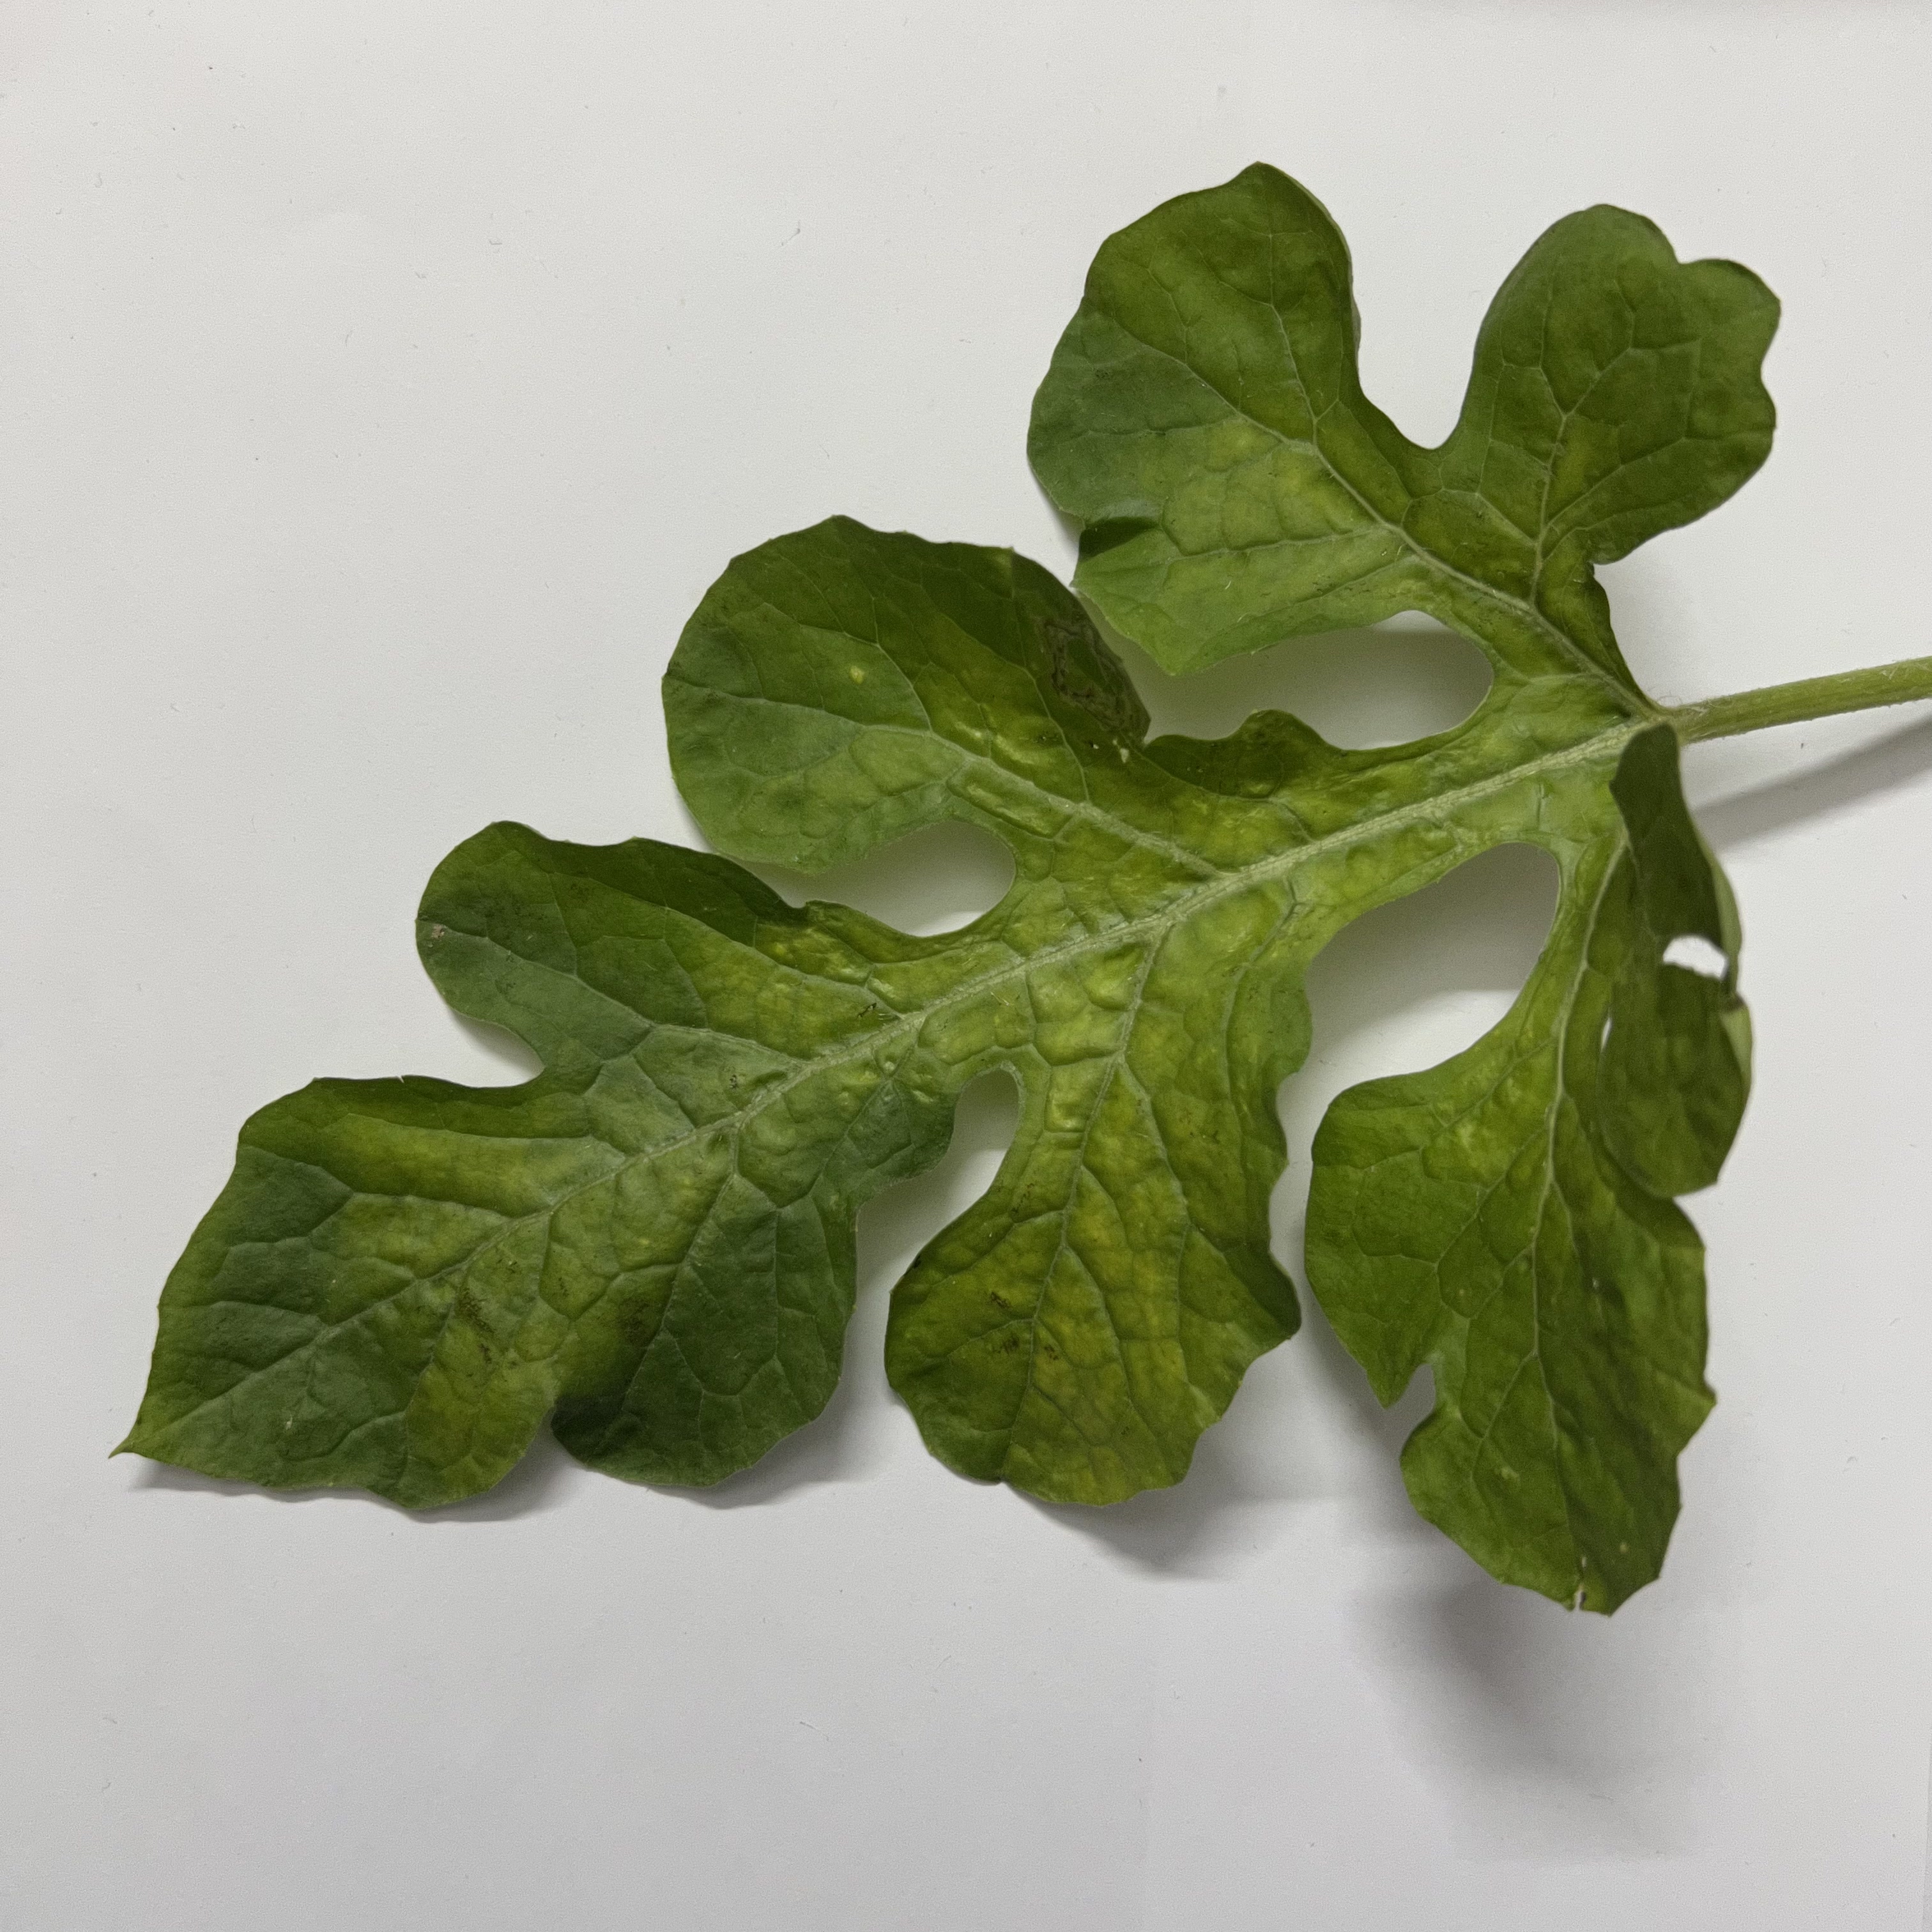
Label: Mosaic_Virus